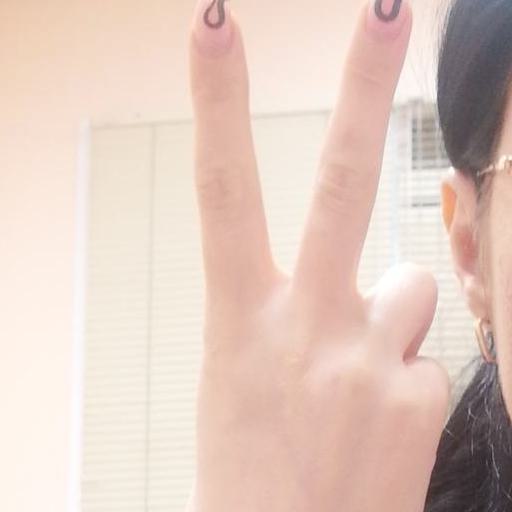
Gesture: peace_inverted